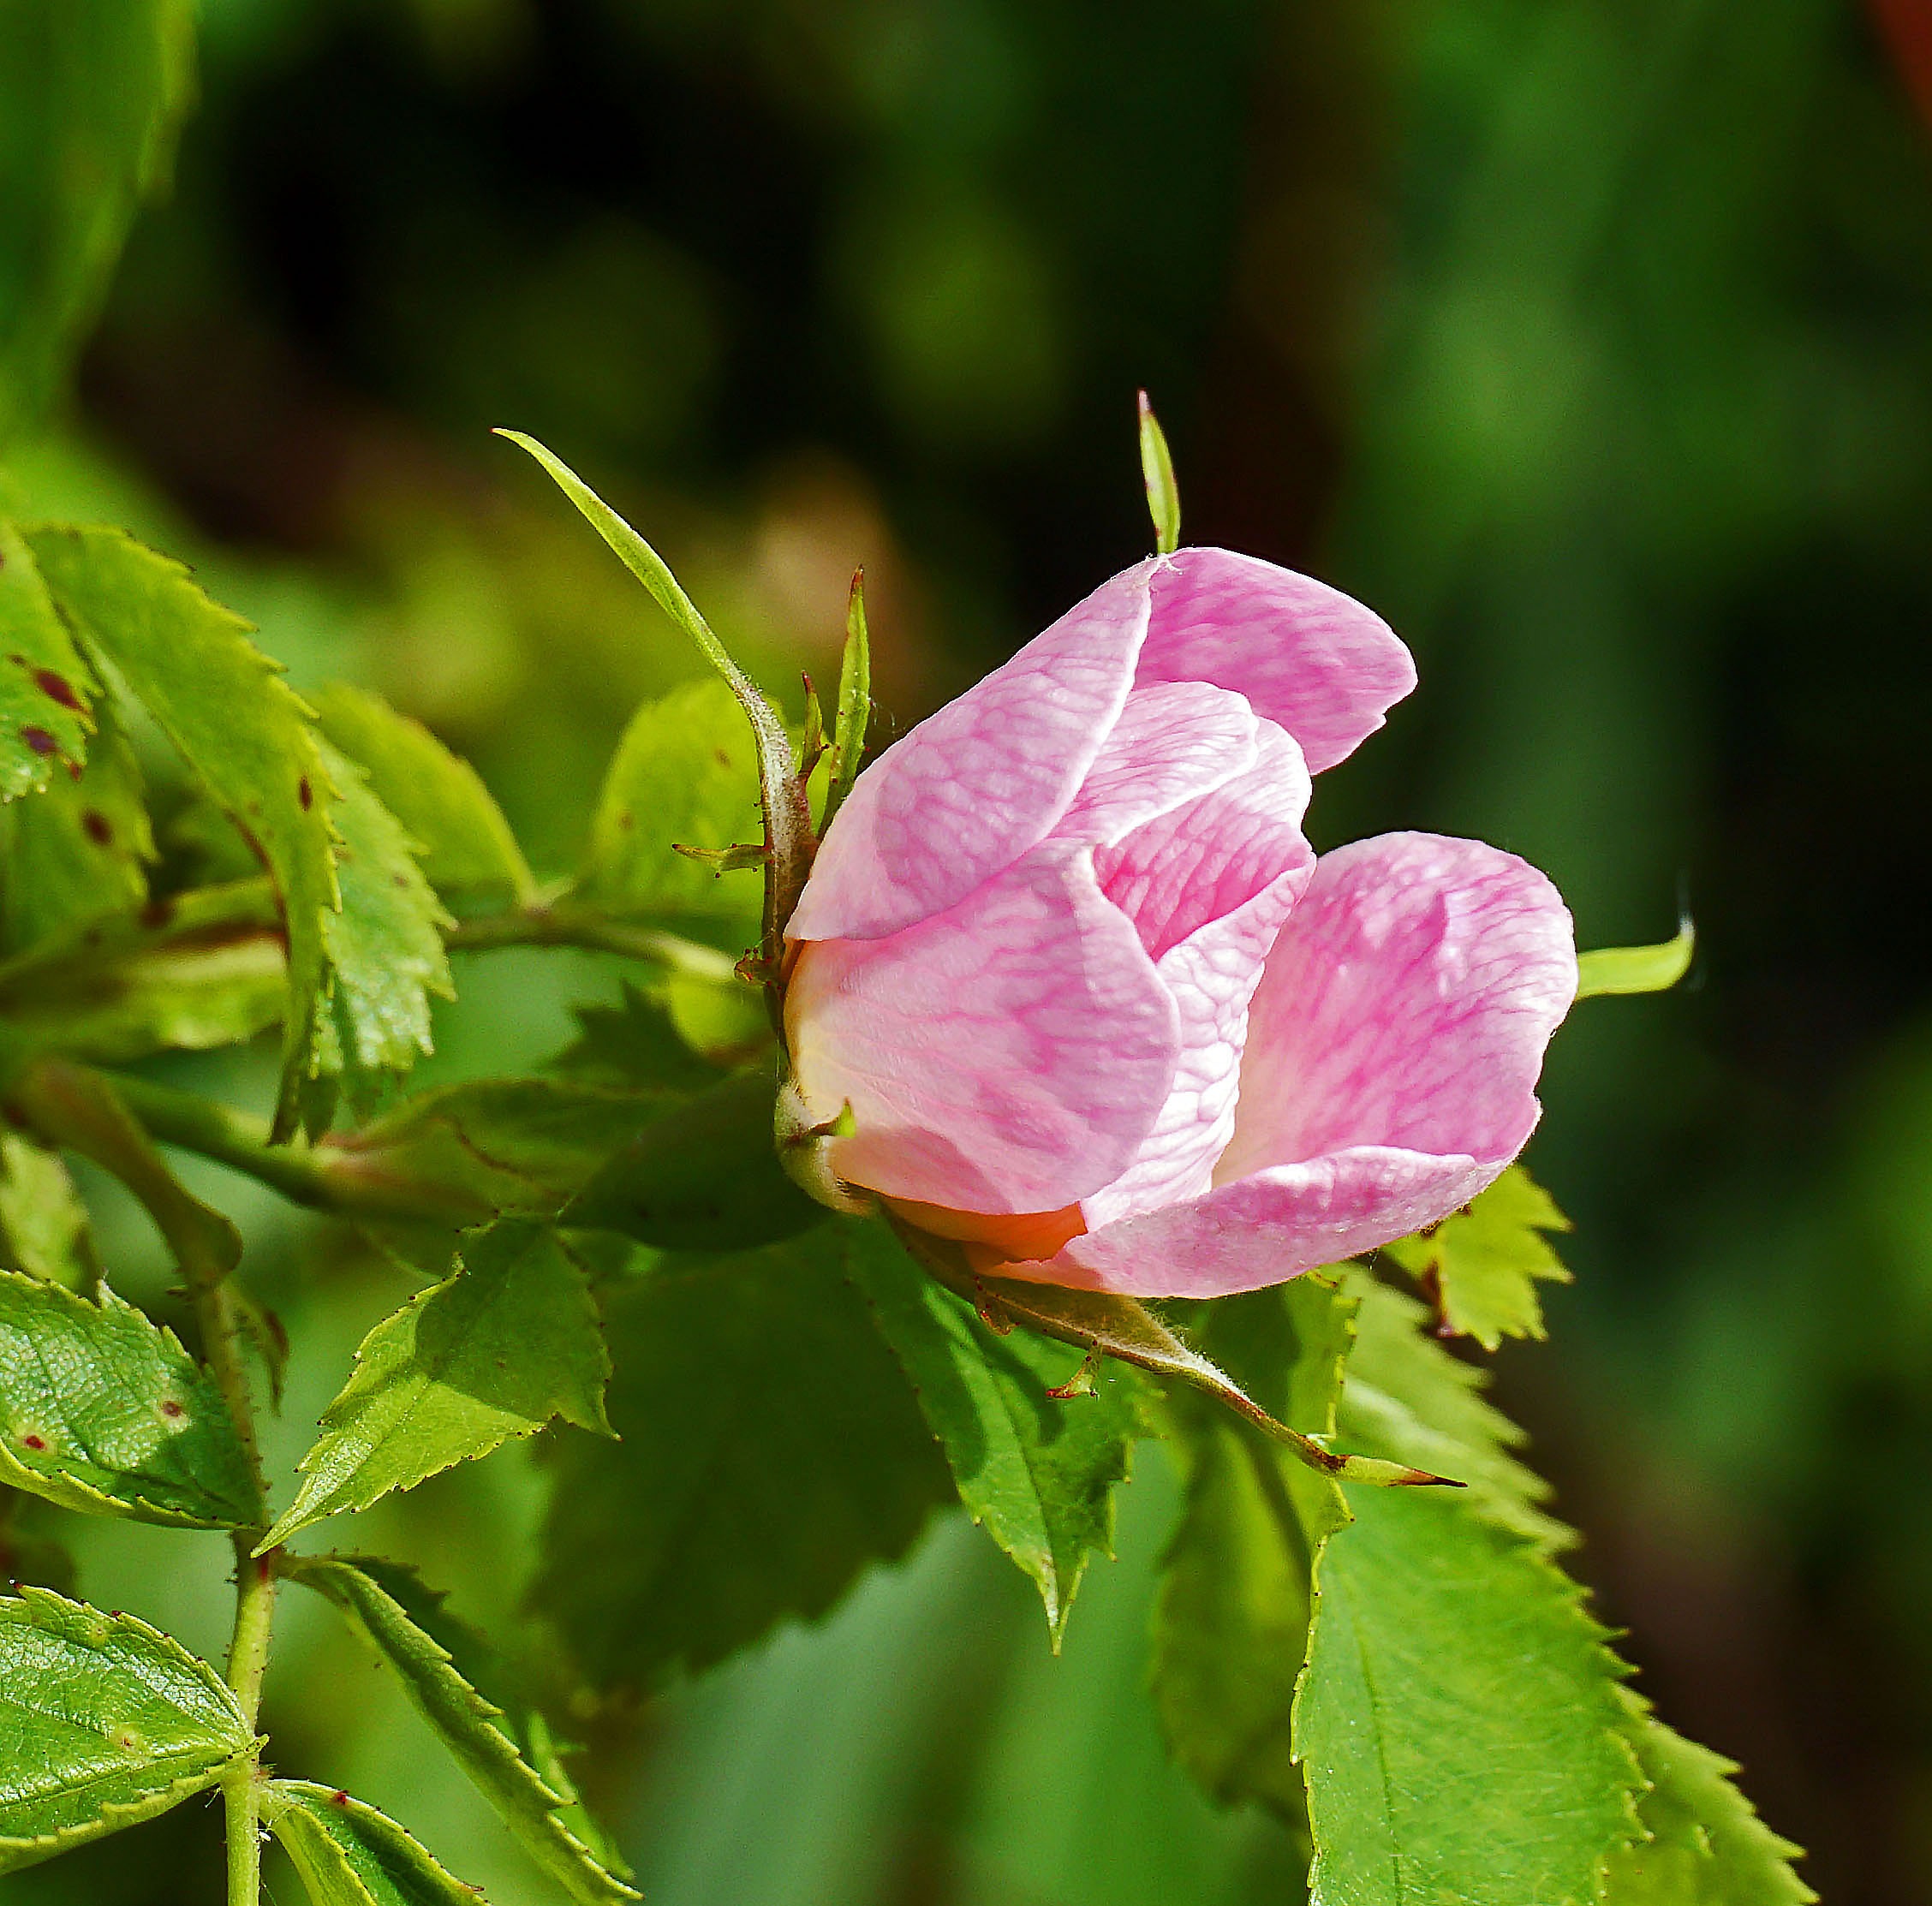
nature, branch, blossom, plant, leaf, flower, petal, bloom, rose, green, botany, pink, flora, wildflower, wild plant, bushes, bud, bush rose, wild rose, macro photography, dog rose, flowering plant, garden roses, rose family, distinctive, pink corymbifera, land plant, rose order